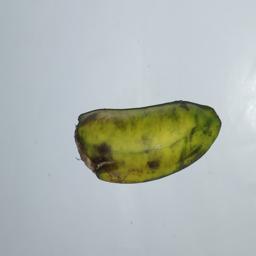
Banana variety: Champa Kola